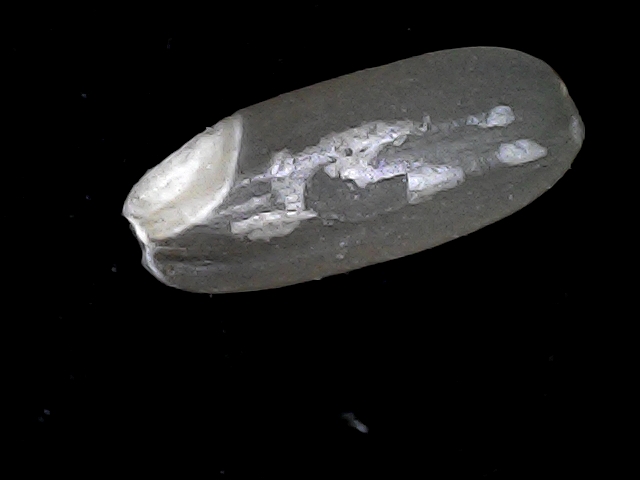
Rice variety: BR22